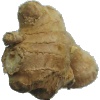
Label: Ginger Root 1